Cannabis

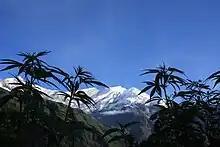
"Cannabis" growing as weeds at the foot of Dhaulagiri, Nepal

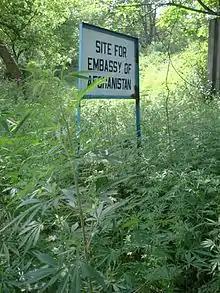
A thicket of wild "cannabis" in Islamabad, Pakistan

"Cannabis" is an annual, dioecious, flowering herb. The leaves are palmately compound or digitate, with serrate leaflets. The first pair of leaves usually have a single leaflet, the number gradually increasing up to a maximum of about thirteen leaflets per leaf (usually seven or nine), depending on variety and growing conditions. At the top of a flowering plant, this number again diminishes to a single leaflet per leaf. The lower leaf pairs usually occur in an opposite leaf arrangement and the upper leaf pairs in an alternate arrangement on the main stem of a mature plant.